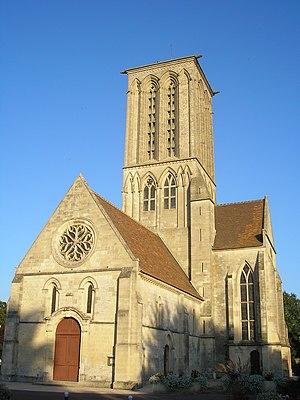
Saint-Manvieu-Norrey (Normandie, France). L'église Notre-Dame-des-Labours de Norrey-en-Bessin.
Cet article recense les monuments historiques de France classés en 1840, la première protection de ce type dans le pays.
Cette liste regroupe une partie des monuments historiques du Calvados.
L'église Notre-Dame-des-Labours est une église catholique située à Saint-Manvieu-Norrey, en France.